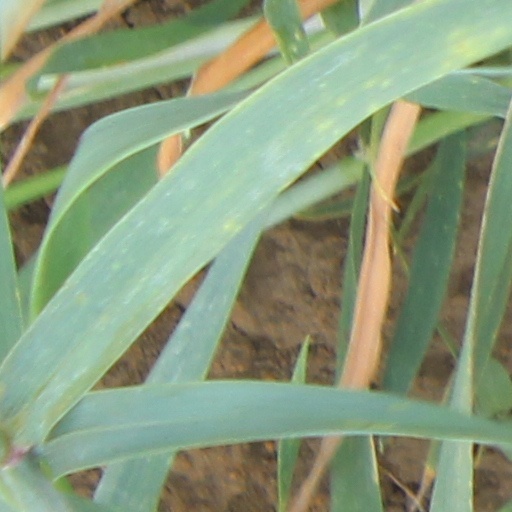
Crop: wheat